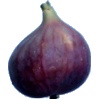
Label: Fig 1